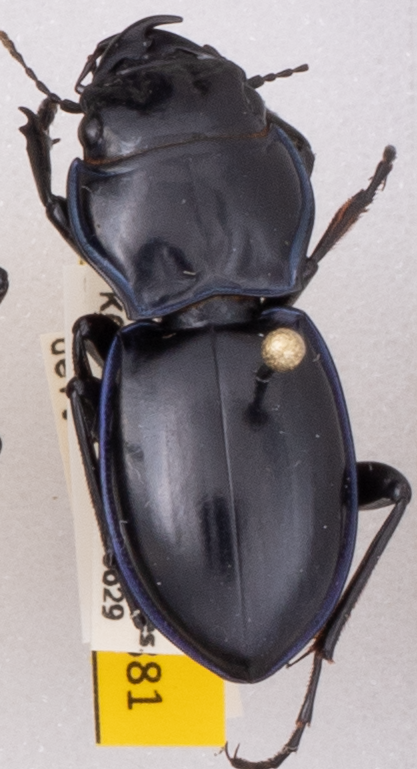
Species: Pasimachus elongatus
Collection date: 2020-06-29
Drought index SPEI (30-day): -0.638
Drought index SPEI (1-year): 0.748
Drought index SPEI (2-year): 2.01